William Matthew Scott

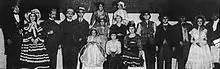
Some participants in the pageant

This is "The Herne Bay Pageant in Celebration of the Coronation of their Majesties King George V1 and Queen Elizabeth" which was written and directed by Will Scott for performance in Herne Bay on 13 and 14 May 1937. It consists of an introduction and six single-scene episodes showing how the town celebrated previous coronations and events, each representing eras of Herne Bay's history: 1821, 1831, 1838, 1902, 1911 and 1937. Some scenes reveal historical moments: for example the 1911 episode mentions fields laid out for development on Westcliff. Some of the scenes are humorous: for example the 1838 episode includes a light mockery of reactionary attitudes, showing an elderly resident worrying that the new clock tower is "". The 1937 episode includes a parade of individuals carrying placards representing all the institutions, groups and societies of Herne Bay. The entire pageant promotes pride in Herne Bay through understanding of its development from a fishing village to a complex town and tourist attraction. Lawrence Noble, who took part in the pageant in 1937, recalled in 1998: "He was a shy and modest man. He wrote the pageant script, directed, assembled the cast and humoured and persuaded all the disparate elements. Will Scott loved Herne Bay."